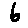
Label: 6